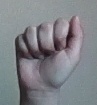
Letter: saad